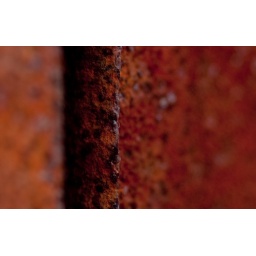
Rusted red wall of the entrance to the Baltic in Gateshead